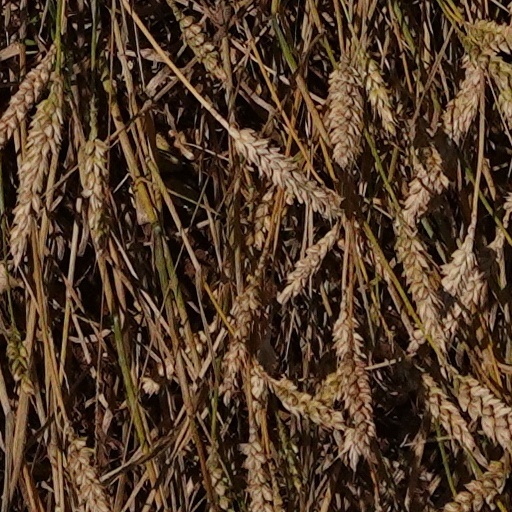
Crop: wheat